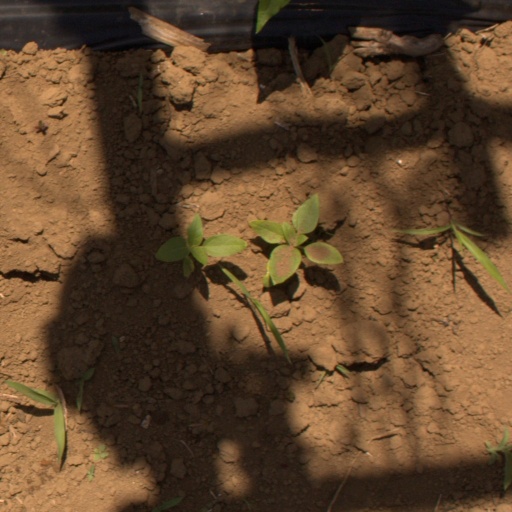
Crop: Jerusalem artichoke